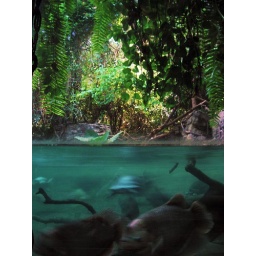
Awesome fish and turtle habitat in Asia Plaza